Serfoji II

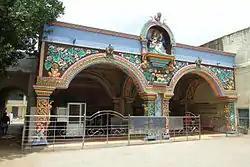
Entrance of the Sarasvati Mahal Library, Tanjore, Tamil Nadu, India.

The Sarasvati Mahal Library, originally established as a palace library by the Nayak kings of Thanjavur (1535–1675), was significantly enriched during the reign of Serfoji II. A keen bibliophile, Serfoji greatly expanded the library's collection by acquiring rare works, maps, dictionaries, coins, and artworks from various parts of the world.